USCS Active

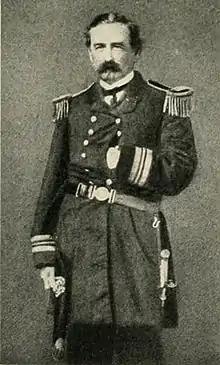
James Alden, jr., commander of "Active" from 1852 to 1860

As commerce on the west coast grew in the wake of the California gold rush, the United States needed basic aids to navigation, starting with charts. The Coast Survey dispatched the steamer USRC "Jefferson" from Philadelphia in March 1861 to meet this need. Unfortunately, the ship was wrecked in a storm off the east coast of Patagonia in May, 1851. Rather than send another ship from the east coast to replace "Jefferson", the Coast Survey purchased "Gold Hunter" in February 1852 and renamed her "Active". Lieutenant James Alden, Jr., was her first commanding officer in Coast Survey service. He remained her captain for most of the ship's time with the government. "Active's" primary mission was to produce nautical charts of the West Coast of America. Her initial tasks in 1852 were to survey Cape Flattery and the south shore of the Strait of Juan De Fuca, and to resurvey the mouth of the Columbia River. In 1854 "Active" surveyed the new port of Seattle, which had been settled by the Denny party only three years before. In 1855 she surveyed San Francisco Bay. In 1856 she surveyed San Diego Bay, San Clemente Island, and the Monterey Peninsula. In 1857 the ship carried the U.S. survey corps which established the boundary between Washington Territory and the British possessions which later became Canada. In 1858 she surveyed Grays Harbor and Shoalwater Bay in Washington Territory. A new chart of San Pedro Harbor was produced in 1859 and "Active" surveyed Humboldt Bay.